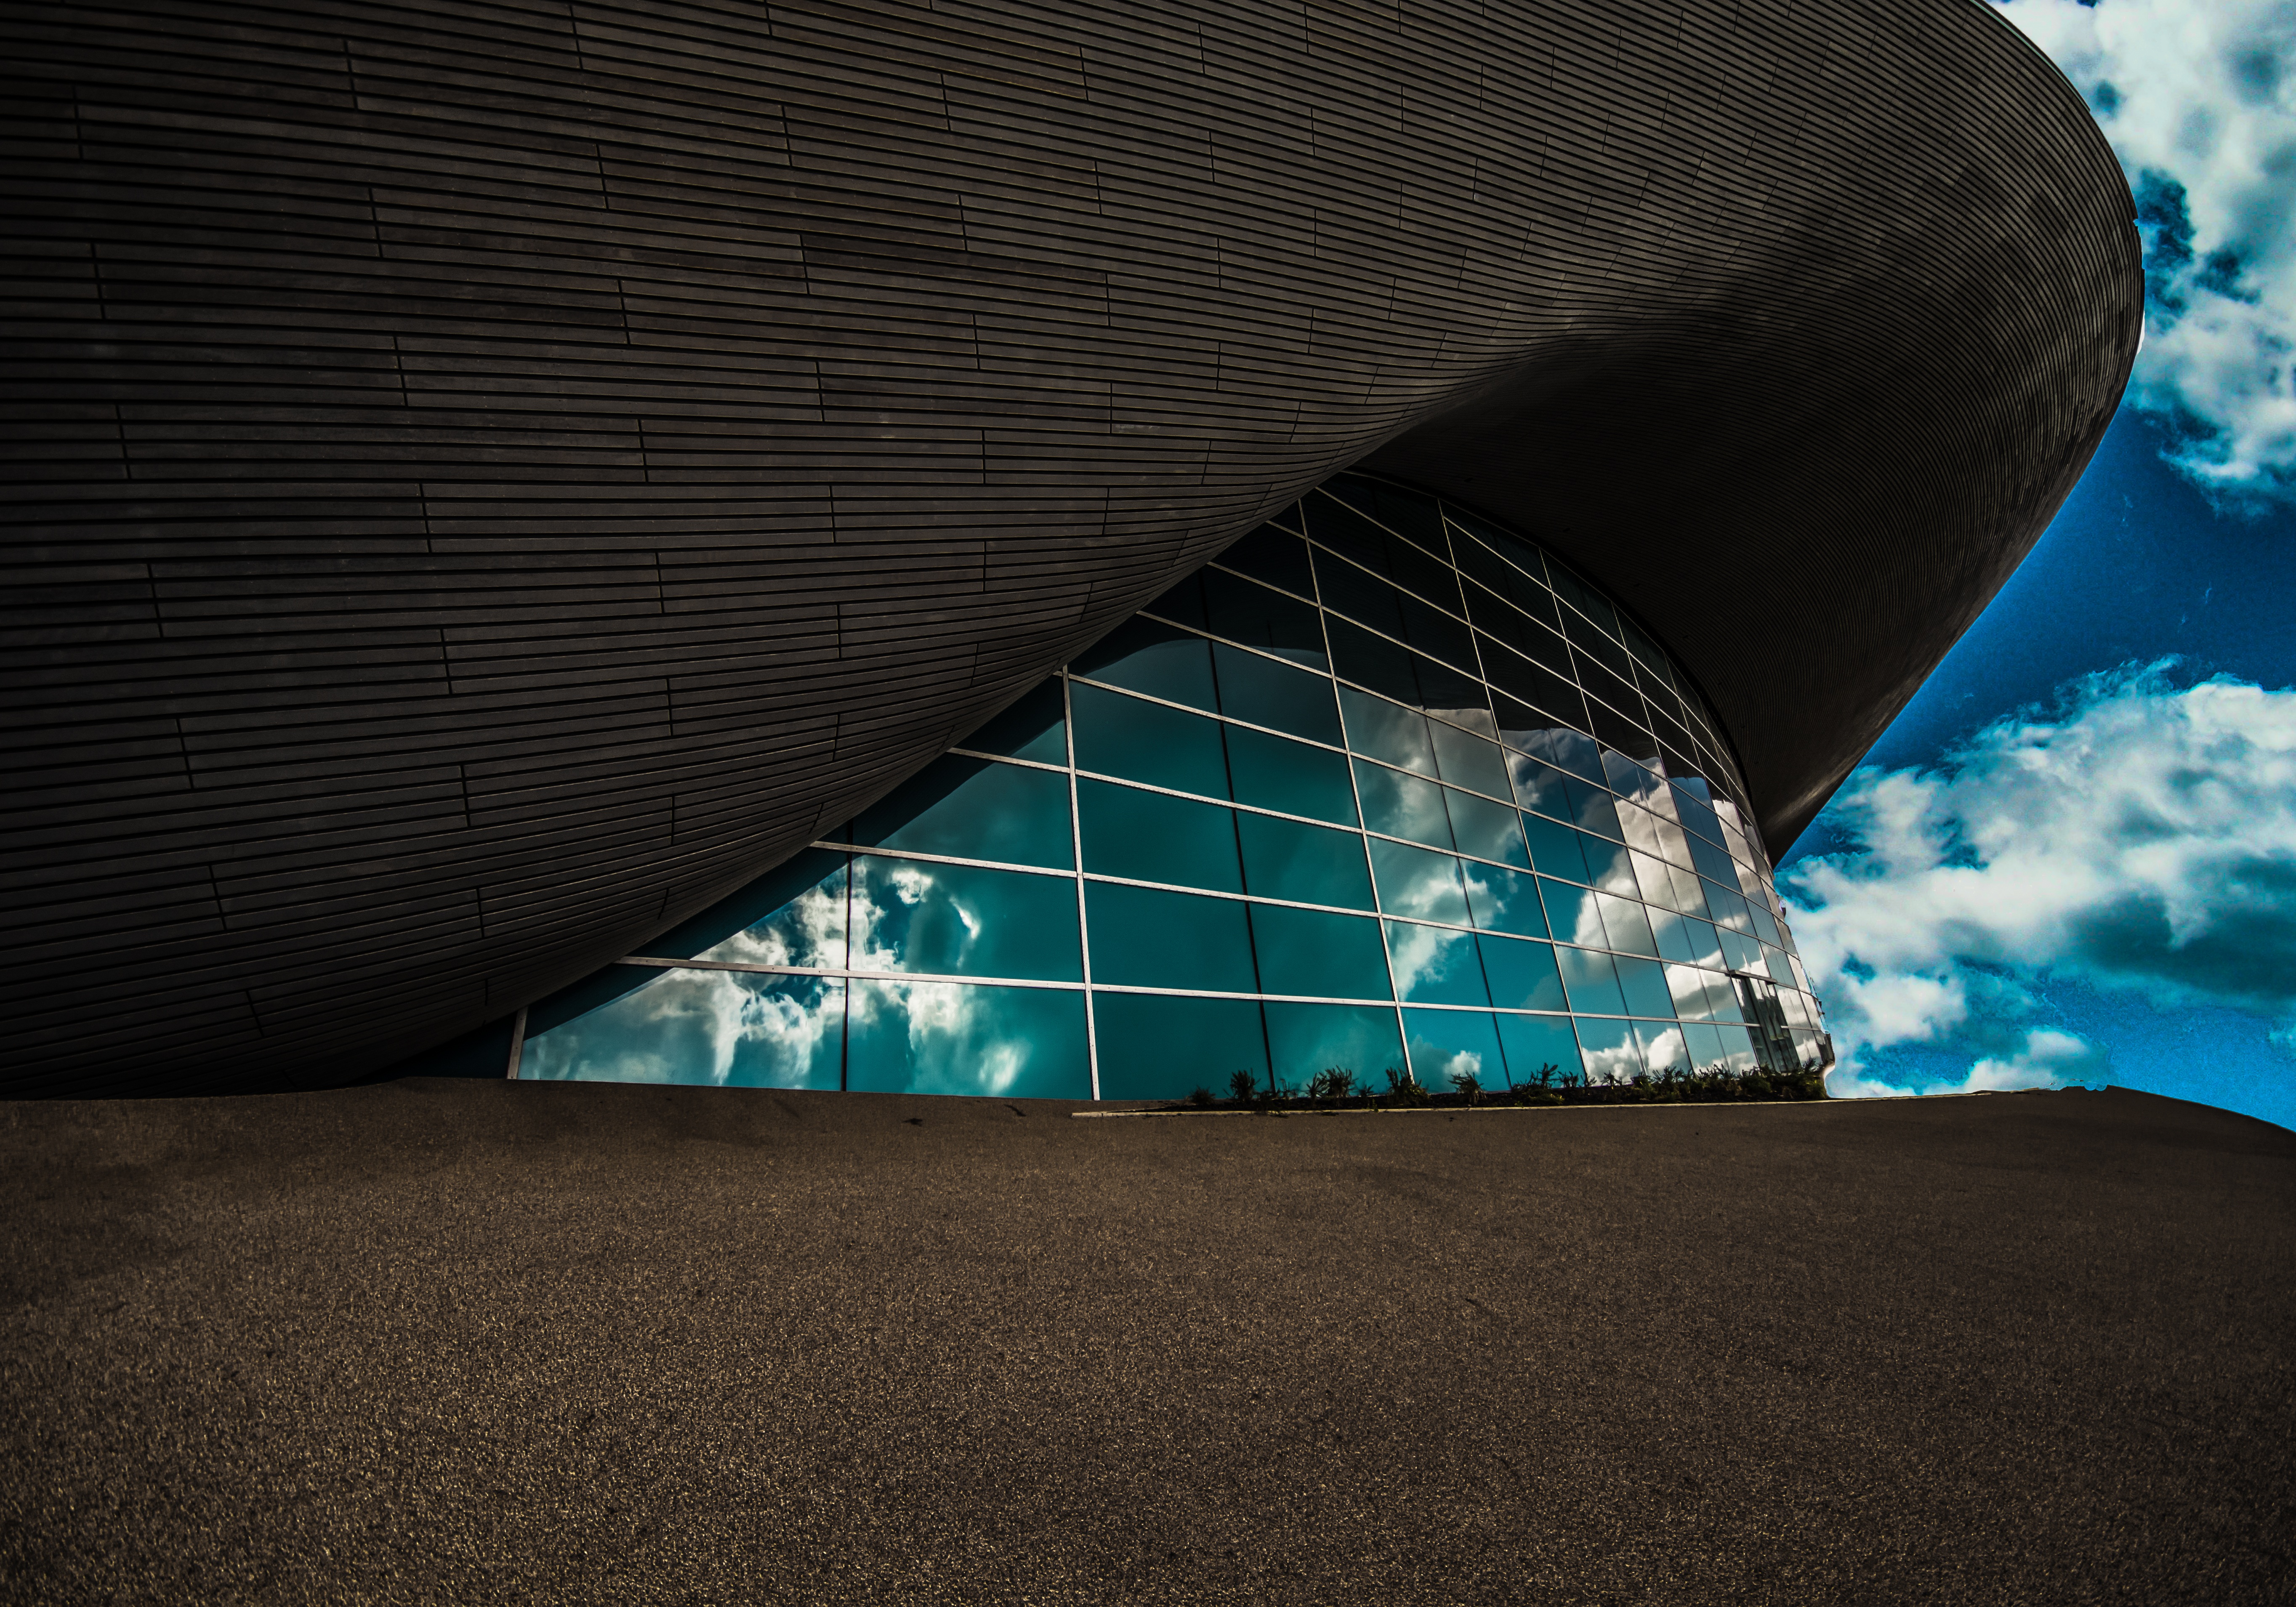
landscape, sea, water, nature, light, architecture, structure, sky, skyline, night, house, sunlight, glass, building, city, skyscraper, urban, river, cityscape, downtown, summer, vacation, travel, pool, europe, reflection, tower, swimming pool, tropical, color, office, landmark, darkness, blue, exterior, business, tourism, modern, swimming, uk, england, capital, london, theatre, district, place, relaxation, hotel, queen, british, banking, famous, centre, britain, kingdom, thames, shape, financial, aquatics, finance, london skyline, london city, qlizabeth olympic park, atmosphere of earth, computer wallpaper